Japanese mobile phone culture

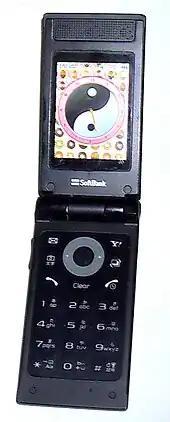
A Japanese flip style cellular phone popular in the late 2000s

Japan was a leader in mobile phone technology. The first commercial camera phone was the Kyocera Visual Phone VP-210, released in Japan in May 1999. The first mass-market camera phone was the J-SH04, a Sharp J-Phone model sold in Japan in November 2000. It could instantly transmit pictures via cell phone telecommunication. The J-Phone (Stylized as 写メール, which stands for Photo-Mail) model not only included a camera, but also the function to send photographs via messaging or e-mail, which made the phone extremely popular at the time. Technologies like 3G mobile broadband were common in Japan before any other country.